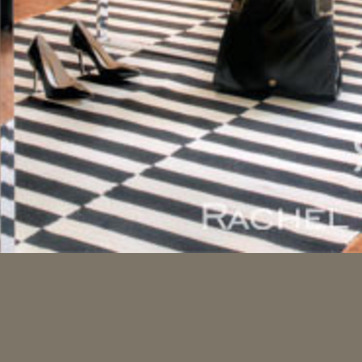
Material: carpet